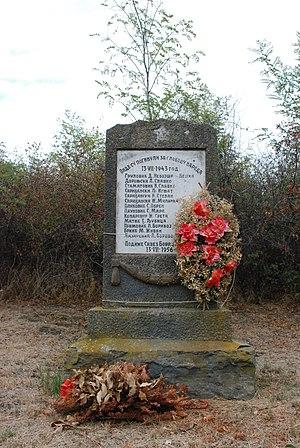
Beška est une localité de Serbie située dans la province autonome de Voïvodine. Elle fait partie de la municipalité d'Inđija dans le district de Syrmie. Au recensement de 2011, elle comptait 5 783 habitants.